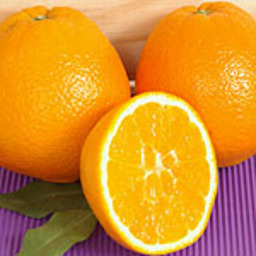
Label: peels